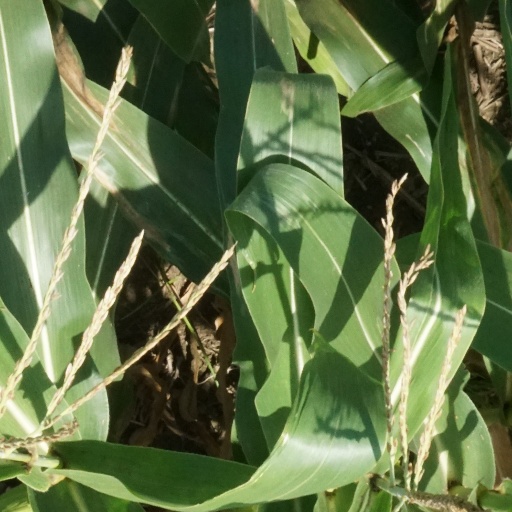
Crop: maize; corn